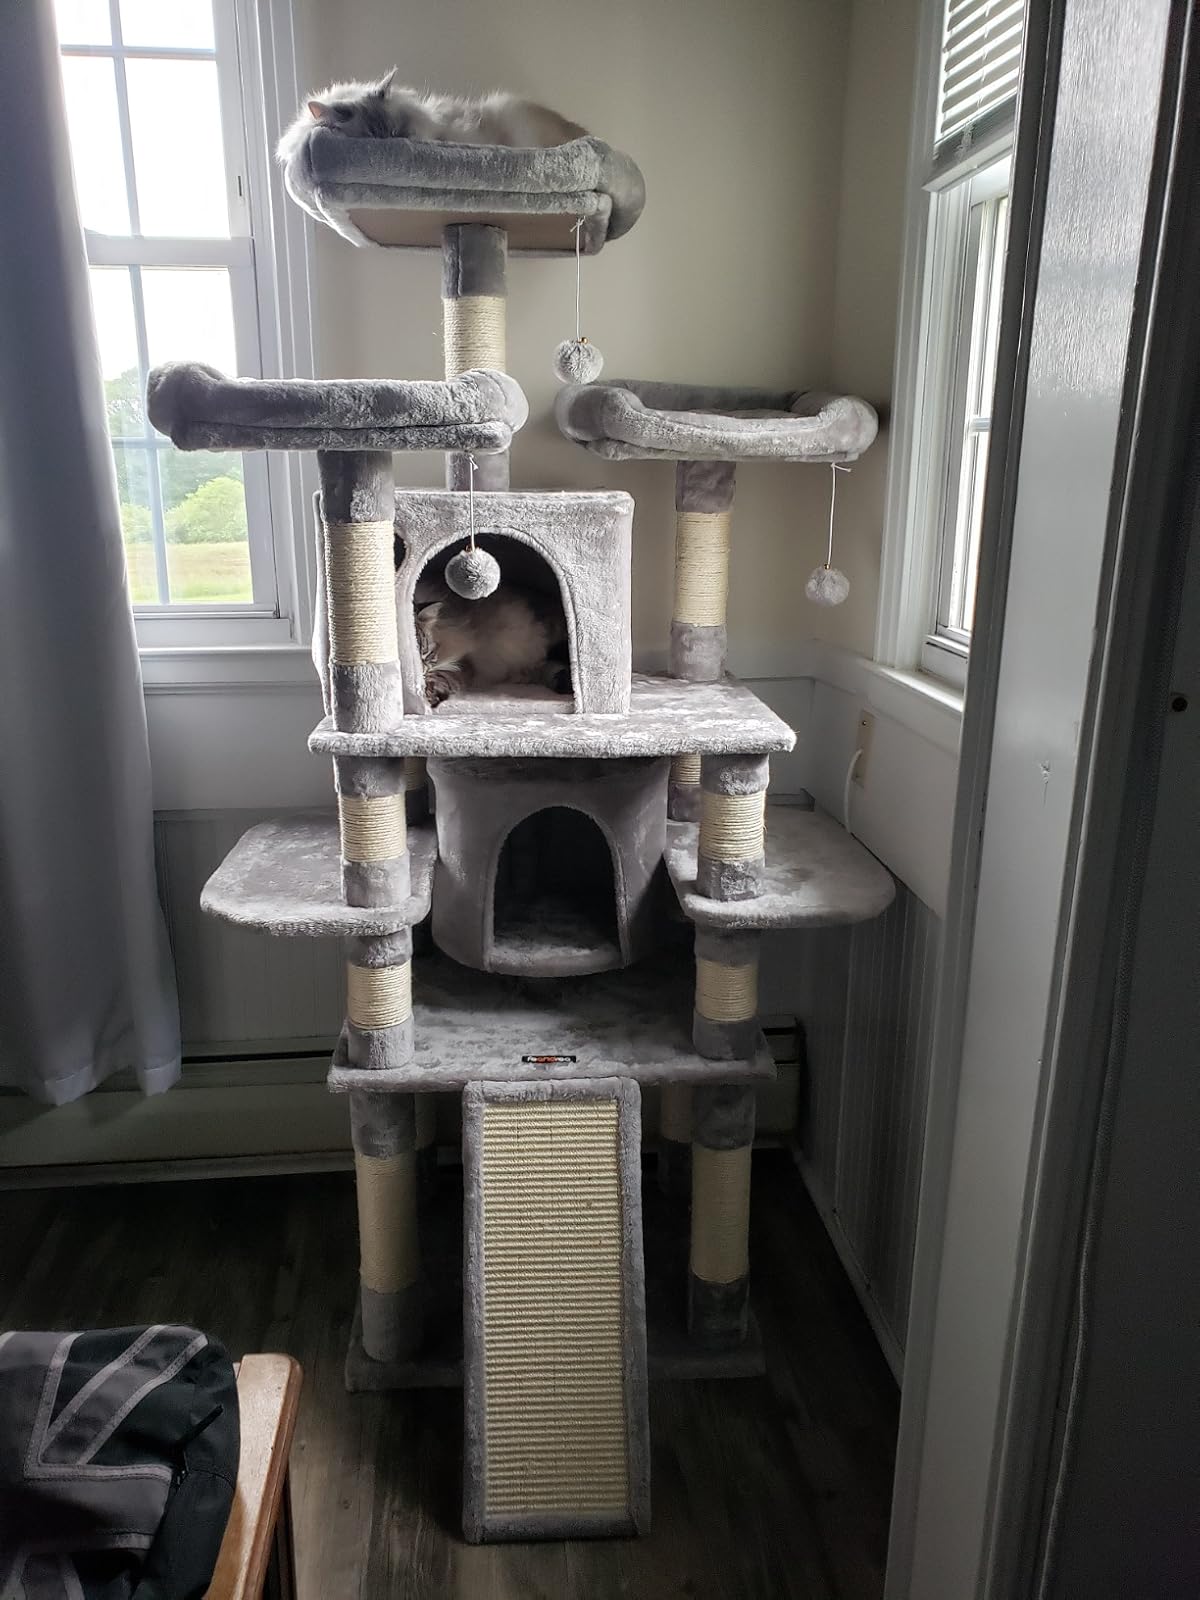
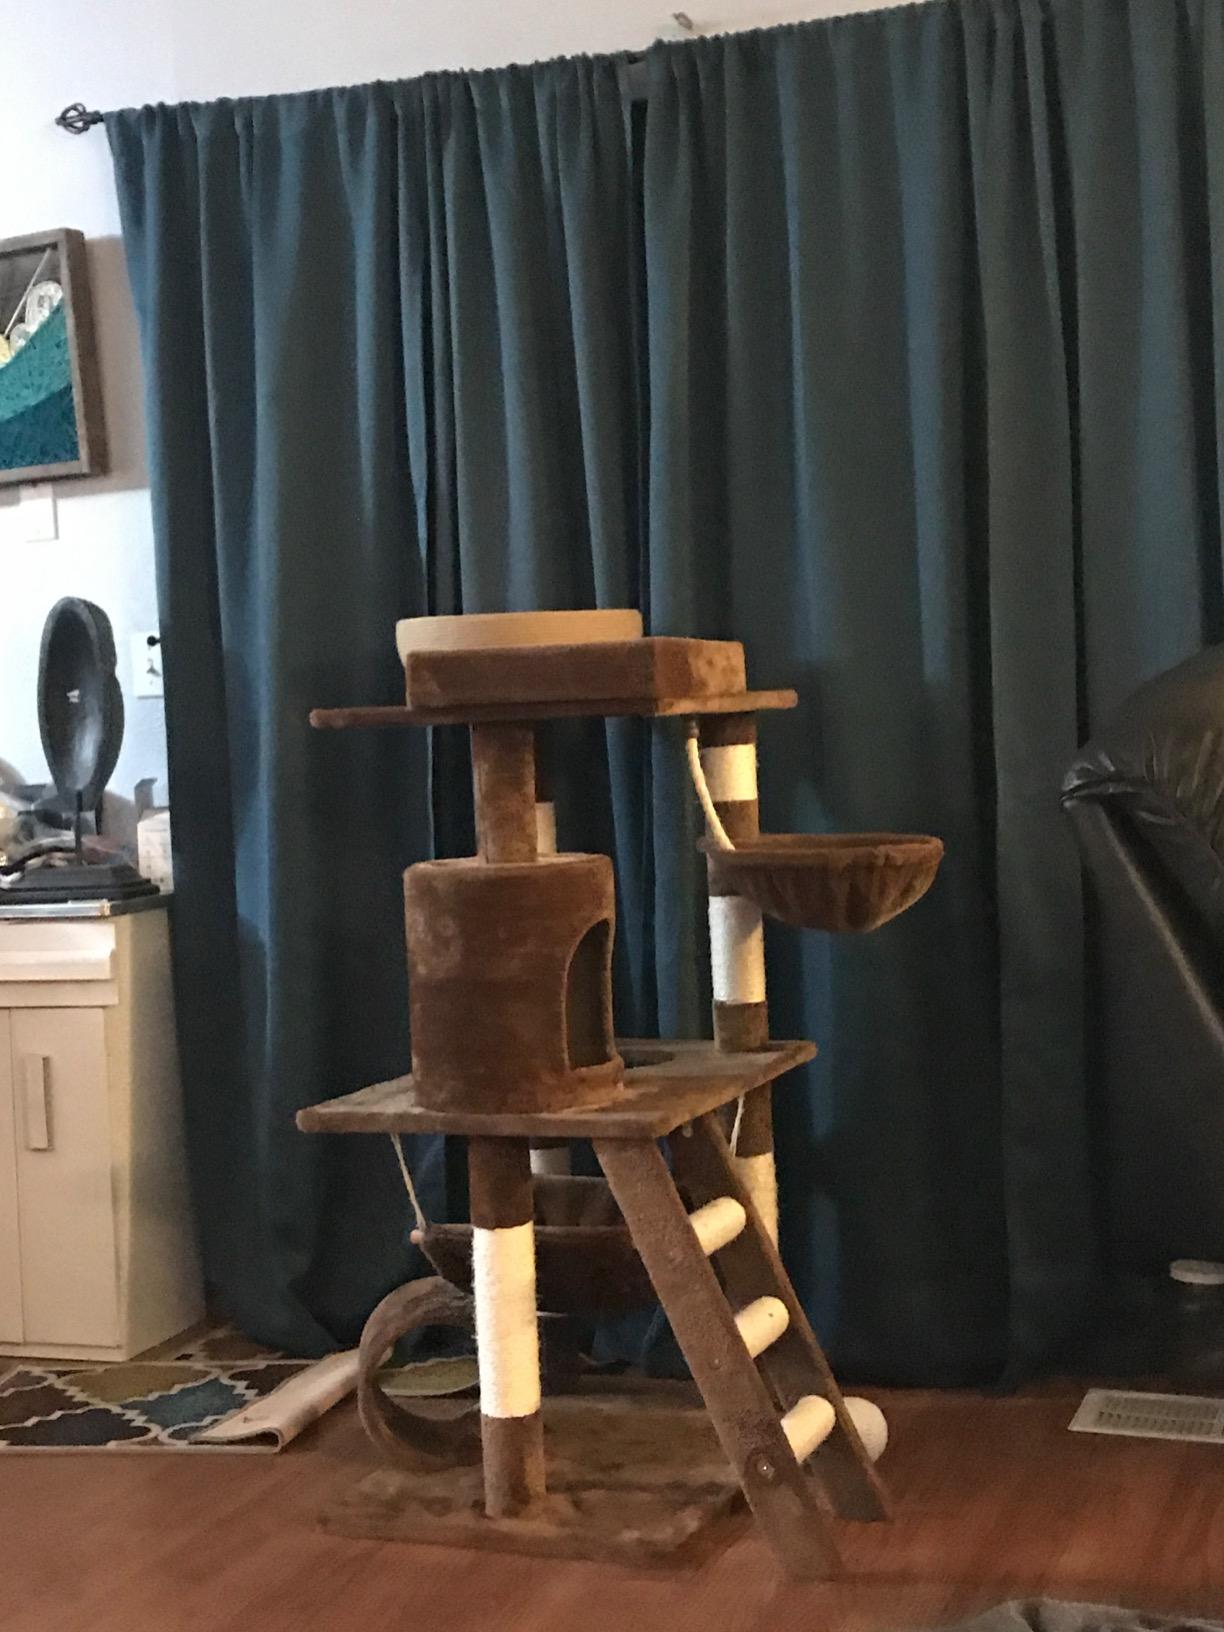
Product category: items_cat tree
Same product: no